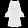
Label: Shirt